Masood Jhandir Research Library

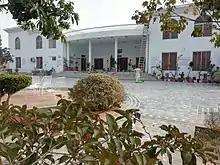
The largest private library in Pakistan

Ref: Library Philosophy and Practice (LPP) available at http://unllib.unl.edu/LPP/shafique-rehman-mukhtar.htm